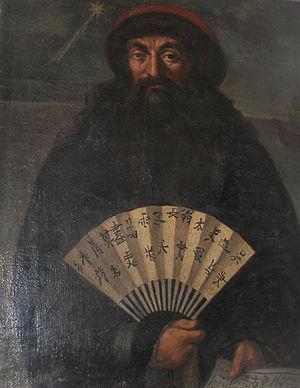
Prospero Intorcetta, né le 28 août 1625 à Piazza Armerina, en Sicile et décédé le 3 octobre 1696 à Hangzhou, était un prêtre jésuite italien, missionnaire en Chine.